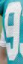
Number: 9